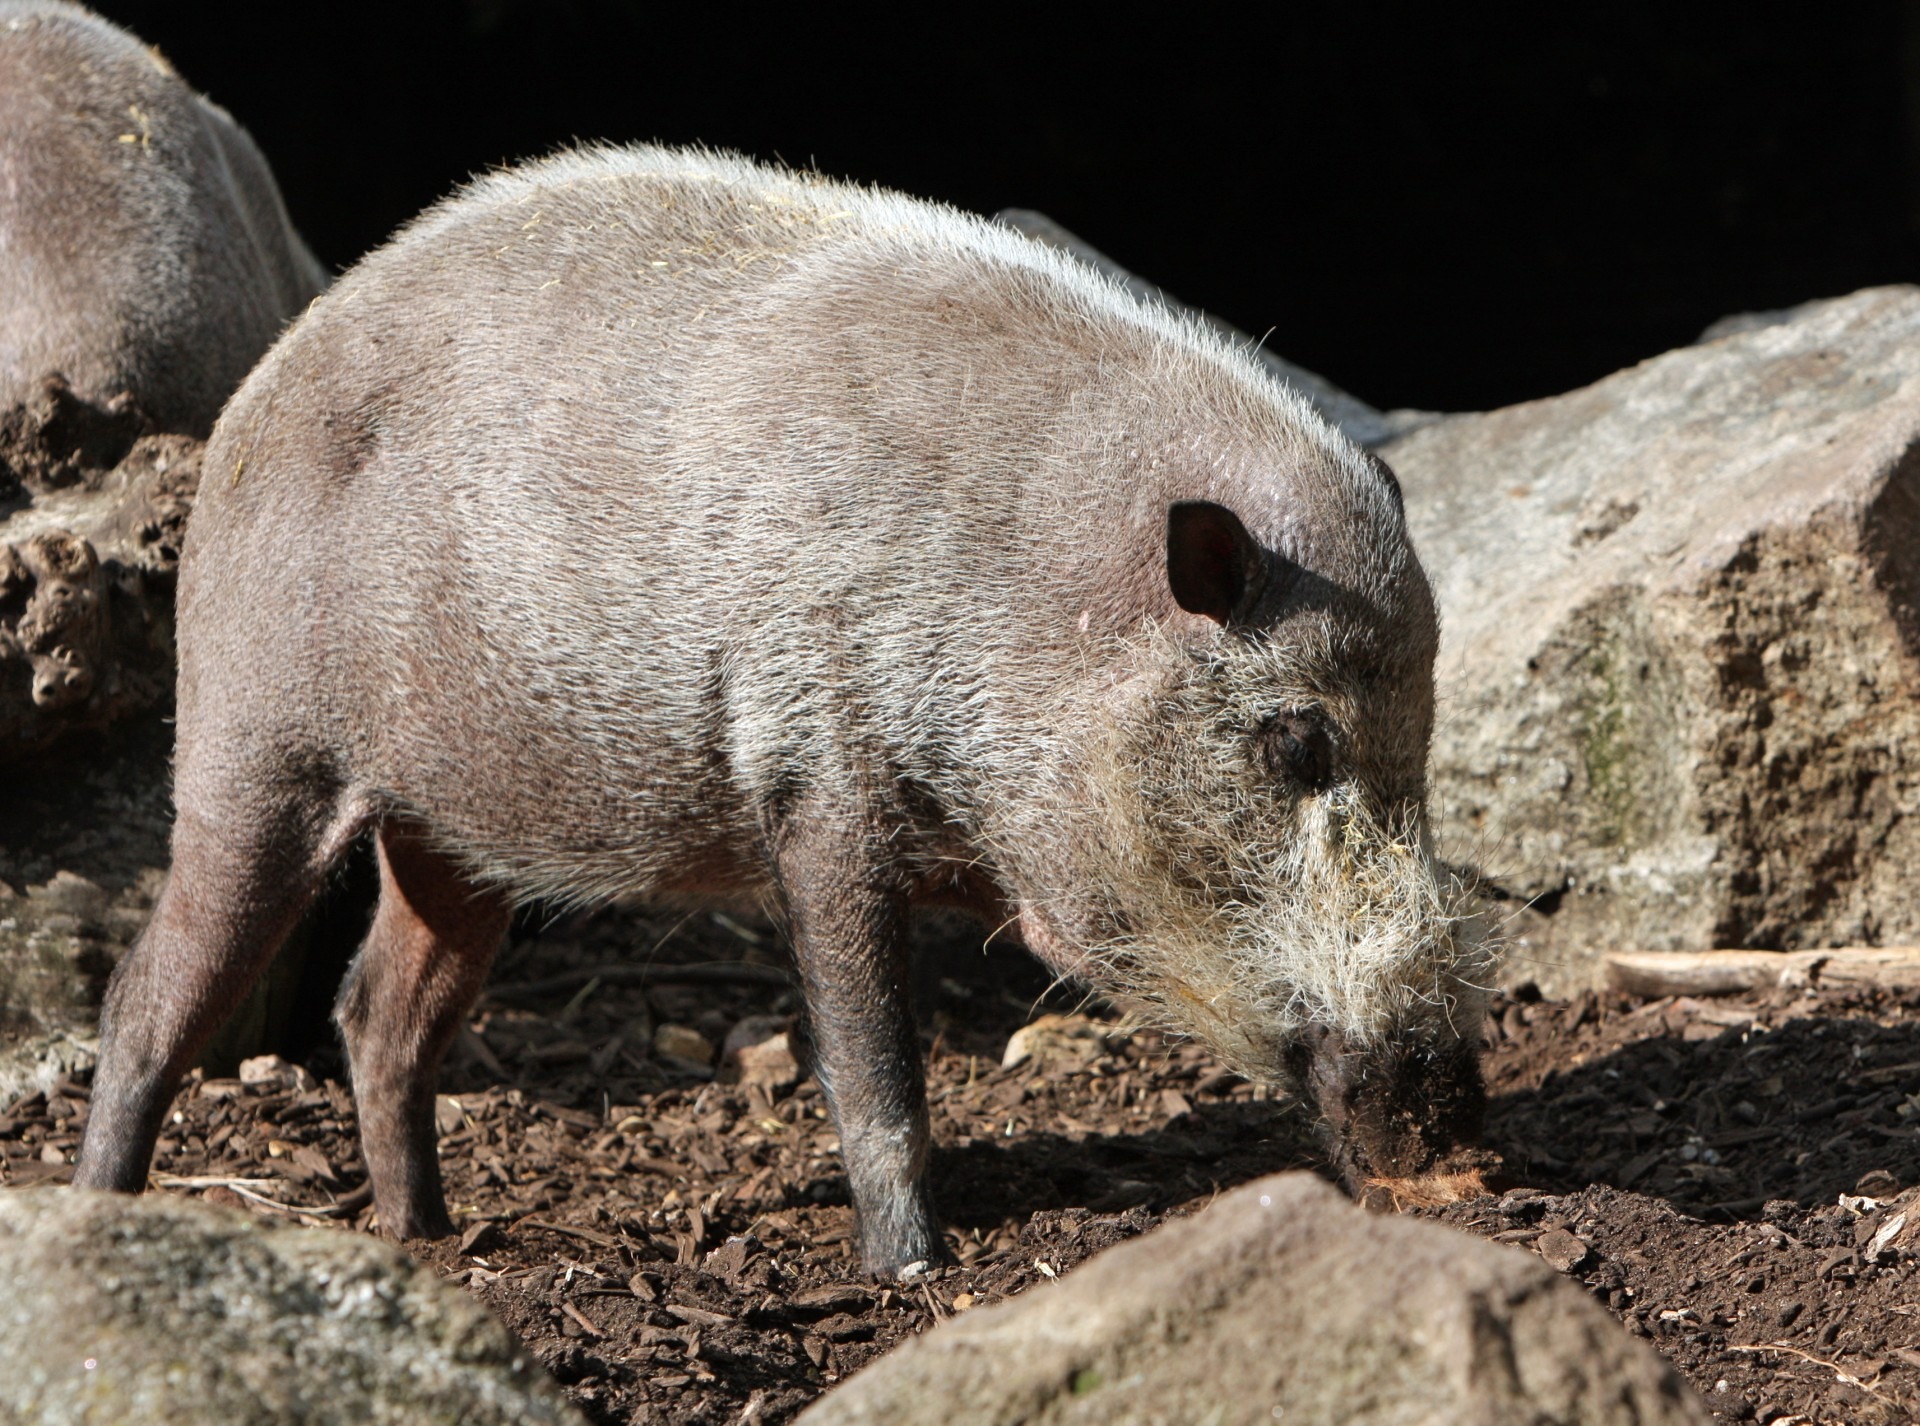
nature, animal, photo, wildlife, wild, zoo, portrait, mammal, fauna, close up, snout, vertebrate, image, pig, wild boar, domestic pig, pig like mammal, peccary, bearded pig